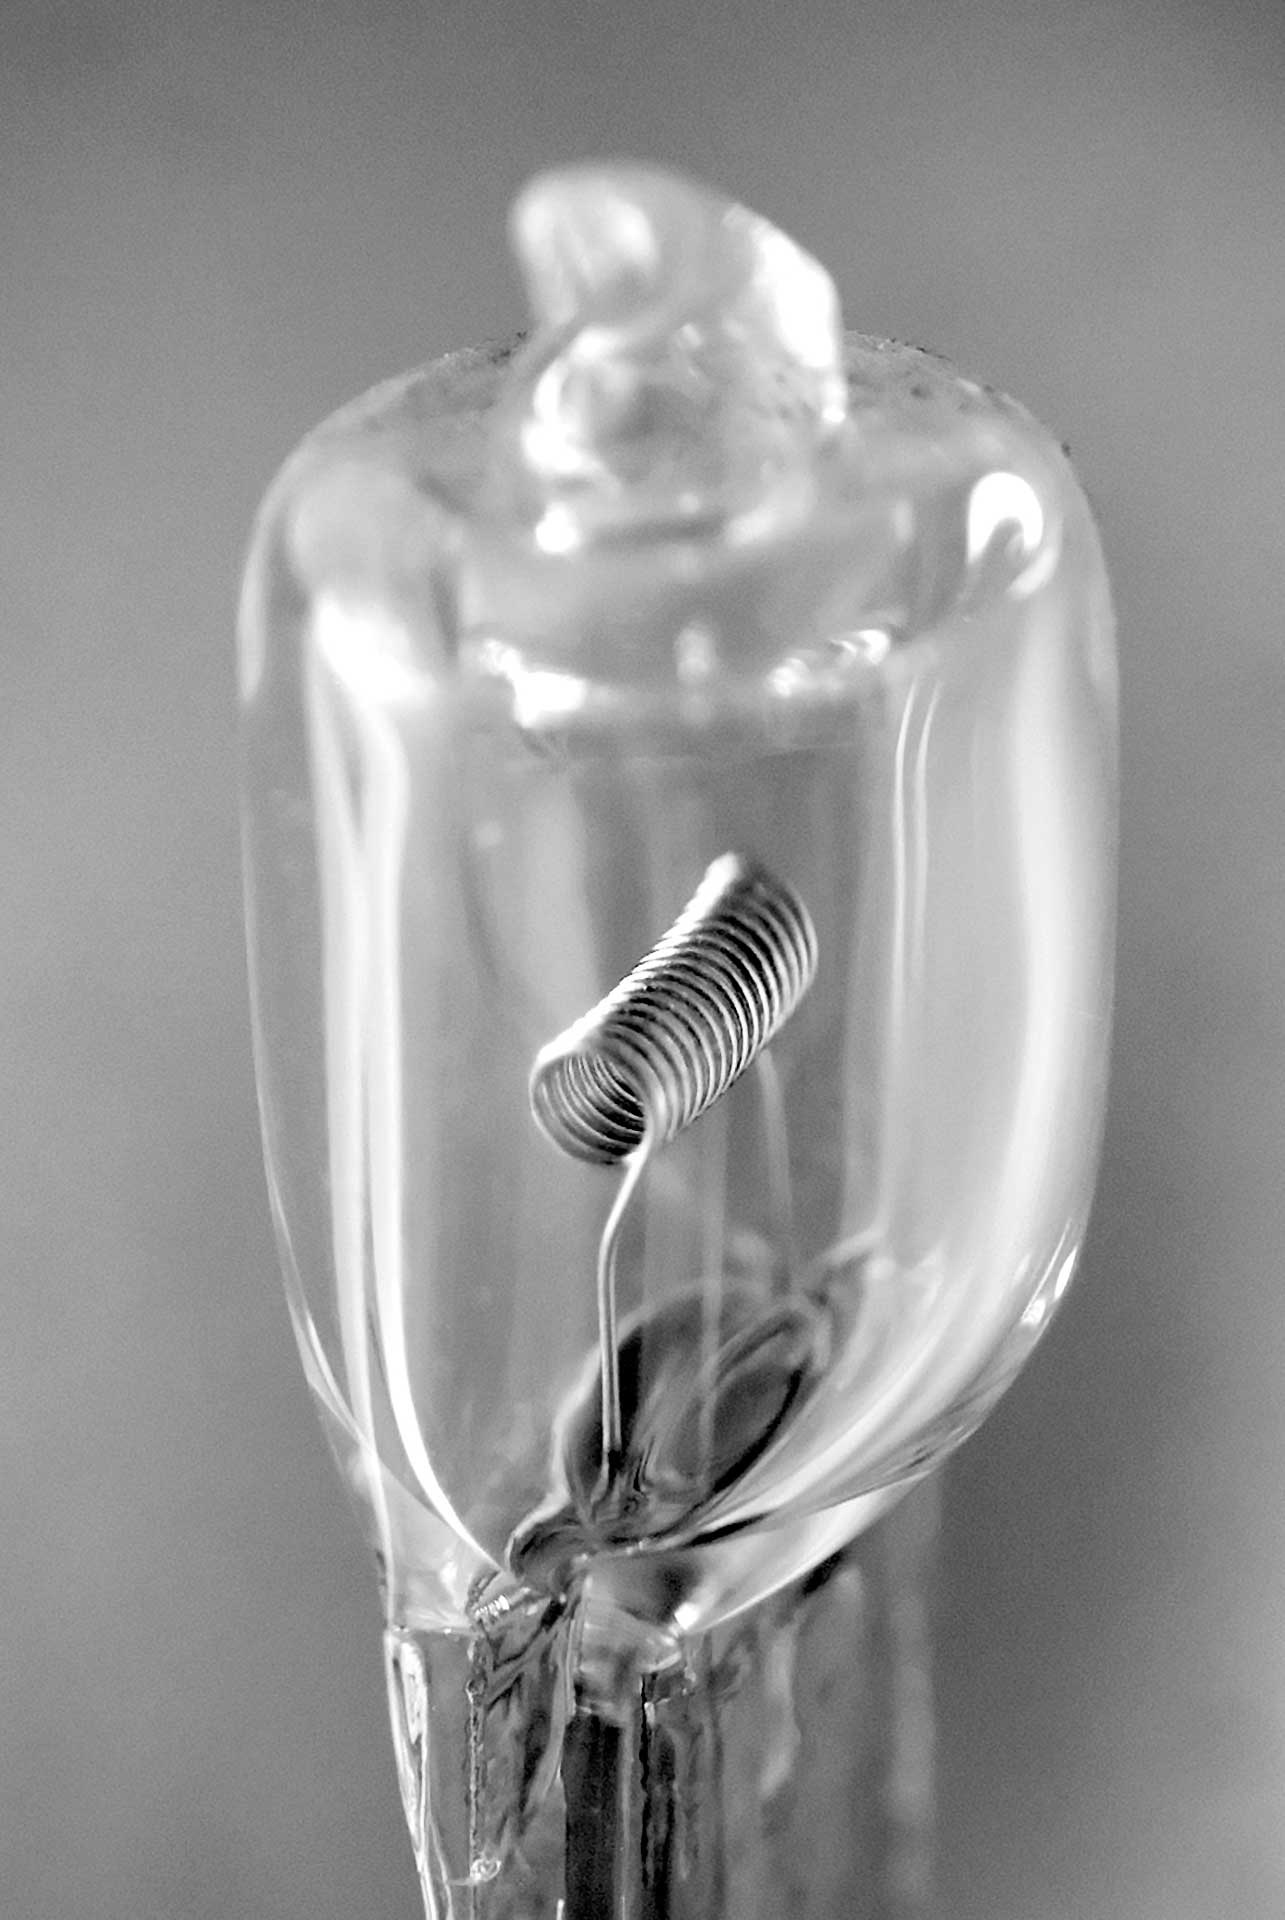
light, black and white, white, glass, vase, bulb, bottle, lamp, black, electricity, material, energy, glass bottle, close up, wine glass, silver, detail, incandescent, stemware, halogen, monochrome photography, bipin, two pin, incandescent light bulb, drinkware